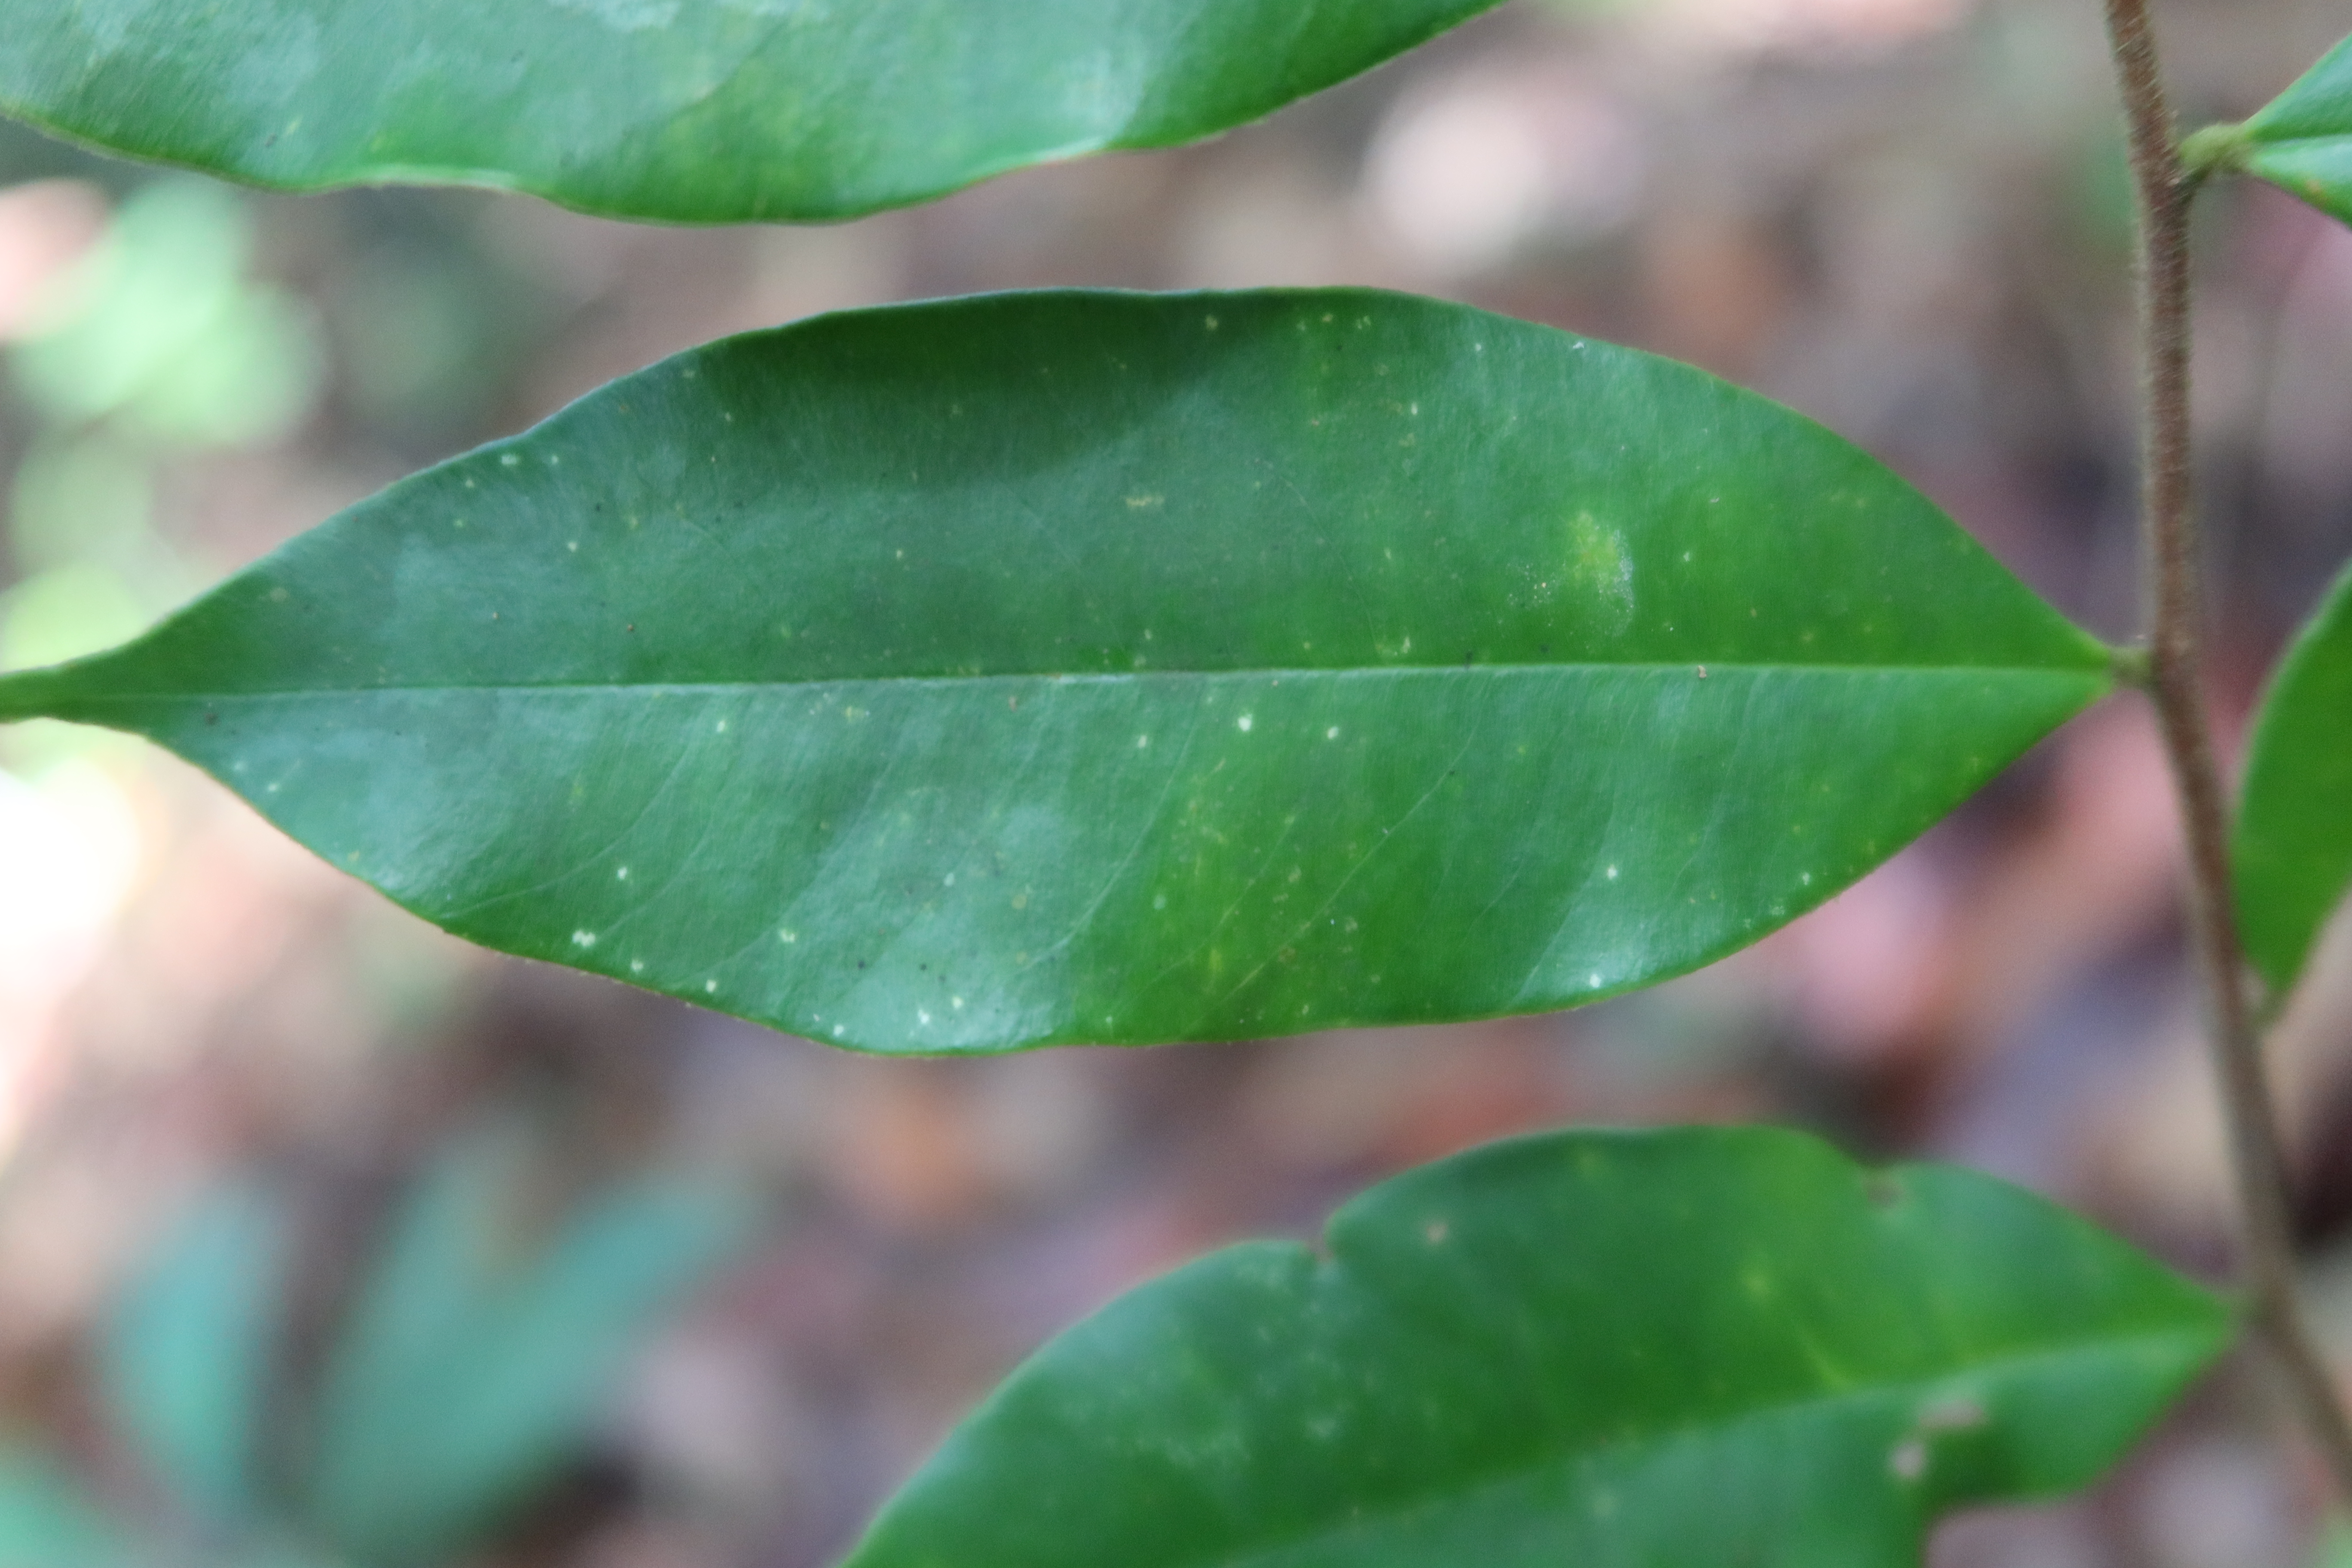
Label: Powdery mildew